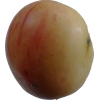
Label: Apple 14